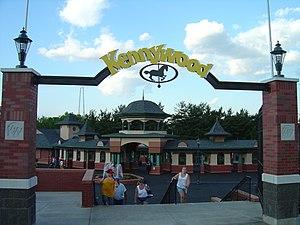
West Mifflin est un borough situé dans le comté d'Allegheny, en Pennsylvanie, aux États-Unis. En 2010, il comptait une population de 20 313 habitants. Il est incorporé le 11 décembre 1942.